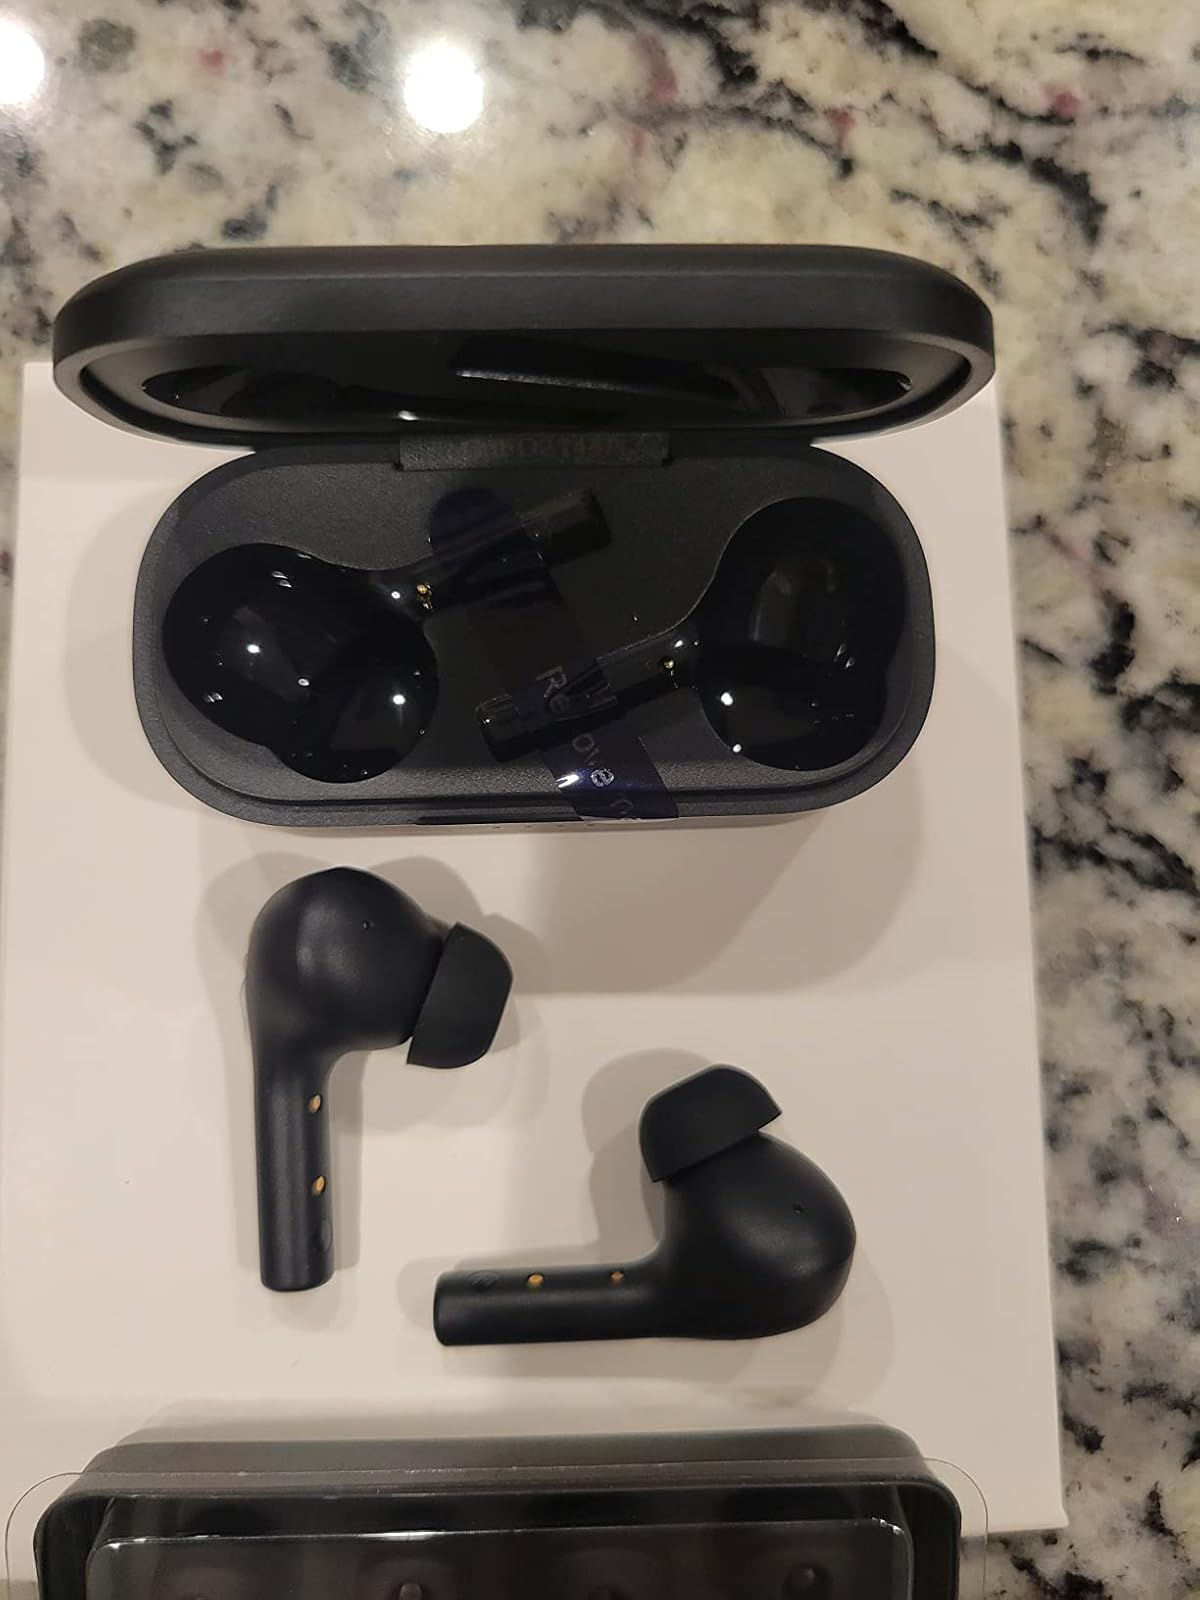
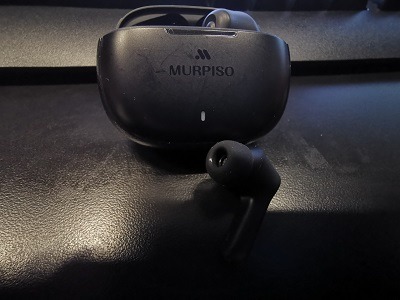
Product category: earbuds
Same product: no